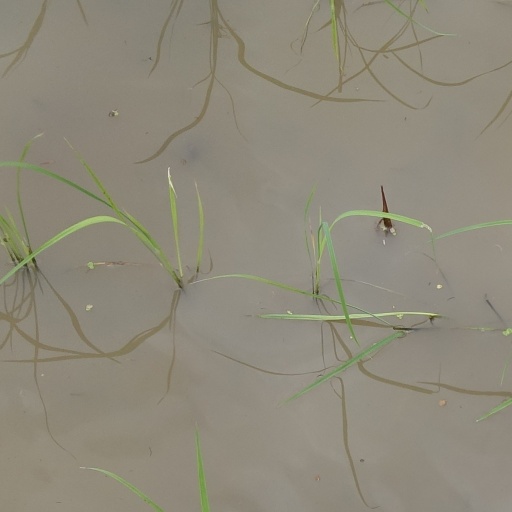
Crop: rice